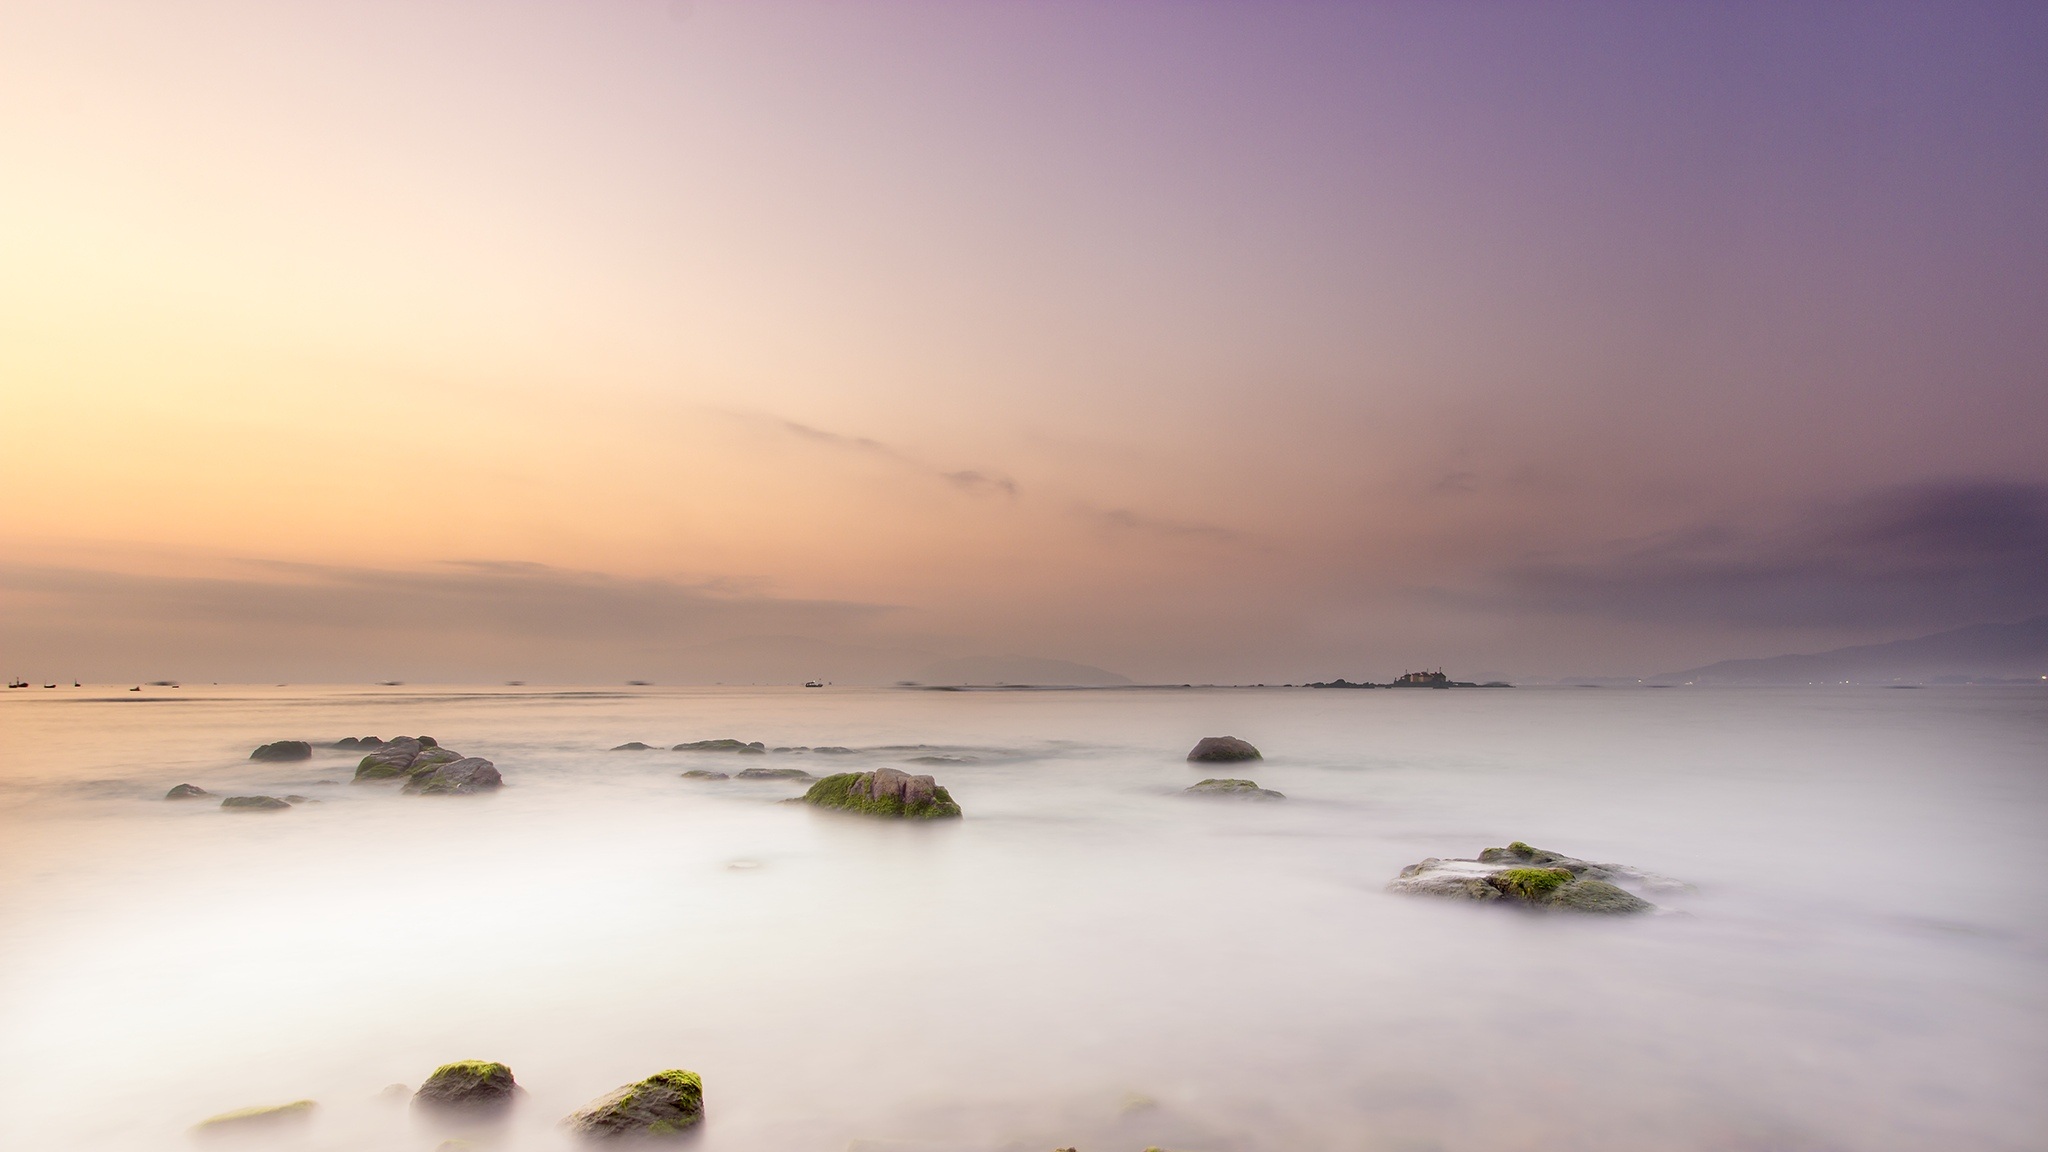
beach, sea, coast, sand, ocean, horizon, cloud, fog, sunrise, sunset, mist, sunlight, morning, shore, wave, dawn, home, male, dusk, reflection, weather, bay, page, body of water, write, minh, the sea, the average, atmospheric phenomenon, wind wave